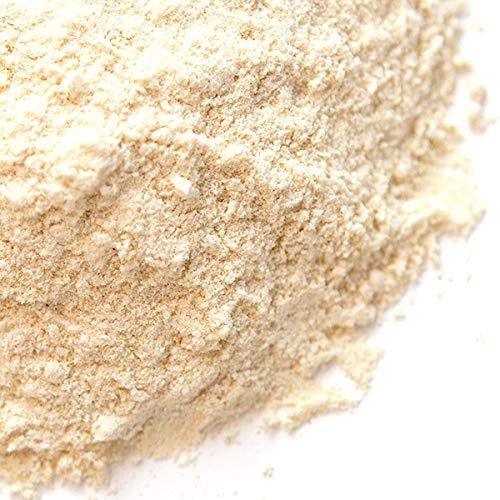
Item Name: Spice Jungle Horseradish Powder - 1 oz.
Bullet Point 1: Horseradish Powder provides a concentrated form of the root plant, convenient for adding its intense, pungent and hot flavor to any recipe
Bullet Point 2: Use as is to flavor breading, or rehydrate to use in a variety of dishes. Give a kick to potato dishes or add a tang to various sauces.
Bullet Point 3: All Natural, Gluten-Free, Kosher Parve, Non-GMO
Bullet Point 4: Spice Jungle Brand - 100% Satisfaction Guaranteed
Product Description: <p>Horseradish has been used for culinary purposes as far back as 1500 BC where ancient Egyptian tomes speak of a pungent root. Horseradish had made its way from the far frozen northlands of Eurasia where Serbian tribes roamed far before anything like Russia or even Keivan Rus’ (Russia’s ancient predecessor) existed.</p> <p>Horseradish root is pungent, hot, acrid, and very mustard-like. Indeed, when fresh it can cause the eyes to water and the nose to run. Horseradish was believed by many culture to ease sore joints, remedy colds, and functioned as an aphrodisiac (likely due to the fact that its pungency causes sweating and increased heart rate, similar to what you might experience when you talked to your secret crush in high school).</p> <p>In food, powdered horseradish is commonly used as a rub for beef or added to hamburger. It is sometimes utilized as a substitute for wasabi powder. Powdered horseradish has been added to sauces for oysters, but we find this easily knocks out the briny flavor of the oysters themselves. </p> <p>For a simple horseradish sauce, combine 1 1/2 parts water, 1 part horseradish powder, and ½ part lemon juice. Use it over steaks for the best effect. For a jaunty brunch application, add a pinch of powdered horseradish to a Bloody Mary.</p>
Value: 1.0
Unit: Ounce

Price: 8.69